Charlie Hebdo

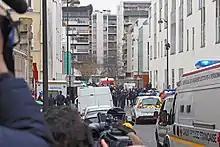
Journalists, police and emergency services in the street of the shooting, a few hours after the January 2015 attack

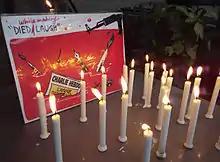
Indian journalists expressed solidarity with the victims of attack at New Delhi on 9 January 2015. Displayed cartoon by Shekhar Gurera.

On 7 January 2015, two Islamist gunmen forced their way into the Paris headquarters of "Charlie Hebdo" and opened fire, killing twelve: staff cartoonists Charb, Cabu, Honoré, Tignous and Wolinski, economist Bernard Maris, editors Elsa Cayat and Mustapha Ourrad, guest Michel Renaud, maintenance worker Frédéric Boisseau and police officers Brinsolaro and Merabet, and wounding eleven, four of them seriously.